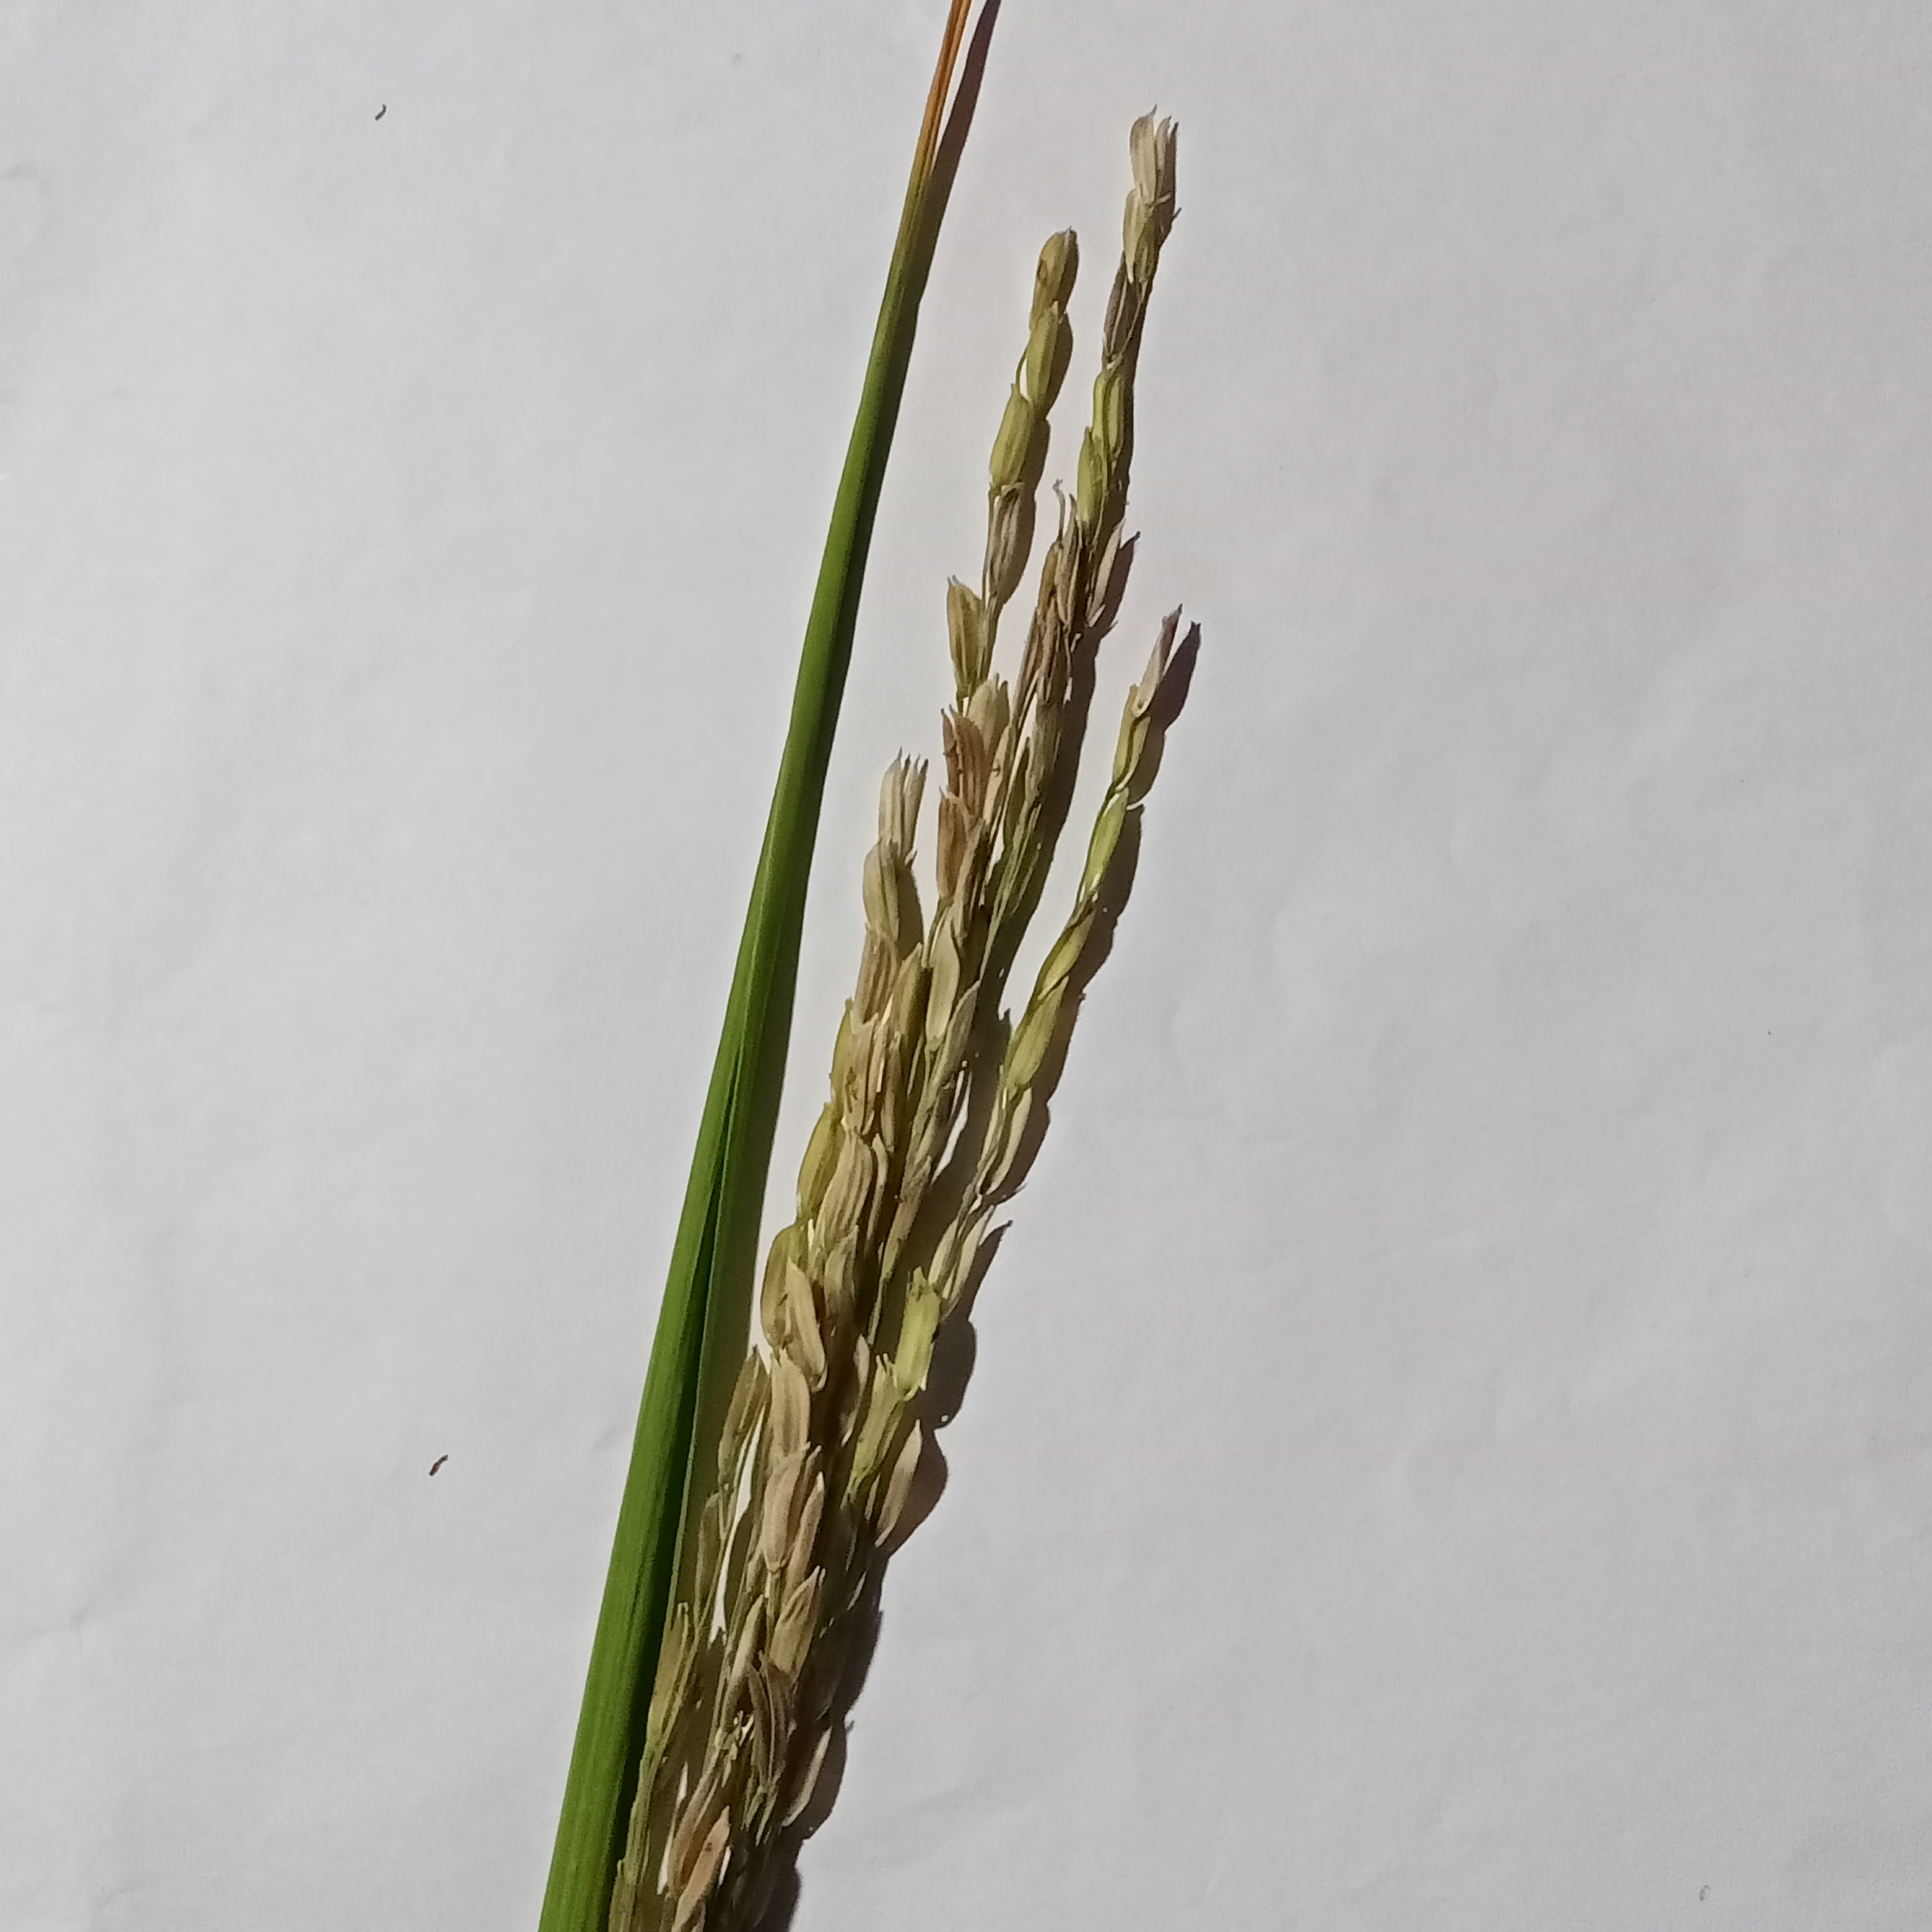
Nhãn: Bệnh Đạo ôn lá và cổ bông (Rice leaf and neck blast)